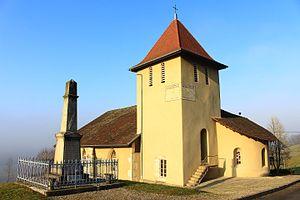
Eglise de Voissant (Isère) Photo prise en décembre 2016
Voissant est une commune française située dans le département de l'Isère, en région Auvergne-Rhône-Alpes.